Diplomatic Academy of Vienna

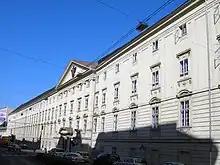
Front side of the school

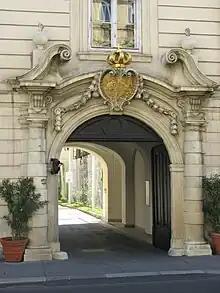
Main entrance of the Diplomatic Academy, adjacent to Theresianum

The Diplomatic Academy of Vienna (DA; German: "Diplomatische Akademie Wien"), also known as the Vienna School of International Studies, is a postgraduate professional school based in Vienna, Austria, with focused training for students and professionals in the areas of international affairs, political science, law, languages, history and economics. It is the oldest diplomatic academy in the world.